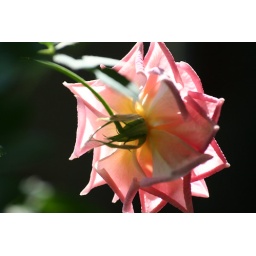
This rose has been flowering in a pot in my kitchen for the last 14 days. (K)